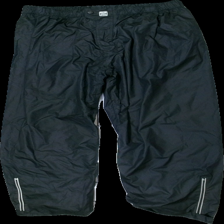
View: front
Type: Outerwear
Category: Ladies
Brand: Not in the list
Brand text on label: Protec
Colors: Black
Material: 100% polyester
Cut: Regular
Size: L
Season: All
Stains: Major
Damage: Stain
Damage location: bottom right
Price range: <50
Recommended usage: Export